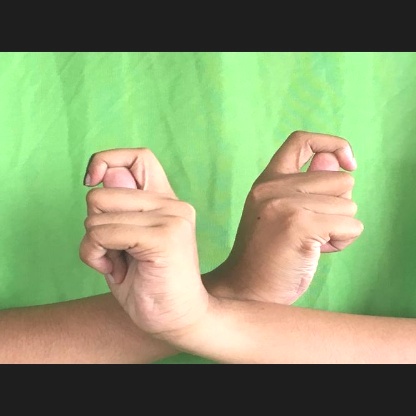
Mudra: Berunda